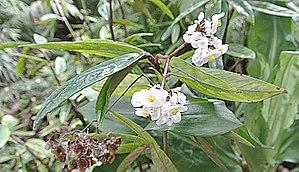
Begonia parilis est une espèce de plantes de la famille des Begoniaceae. Ce bégonia est originaire du Brésil. L'espèce fait partie de la section Pritzelia. Elle a été décrite en 1953 par Edgar Irmscher. L'épithète spécifique parilis vient du latin et signifie « égal ».